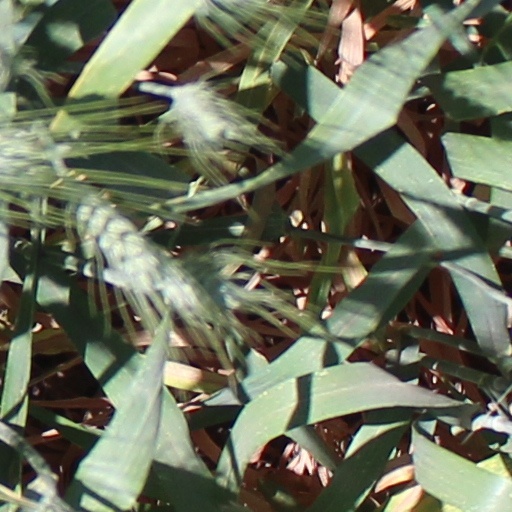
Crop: wheat